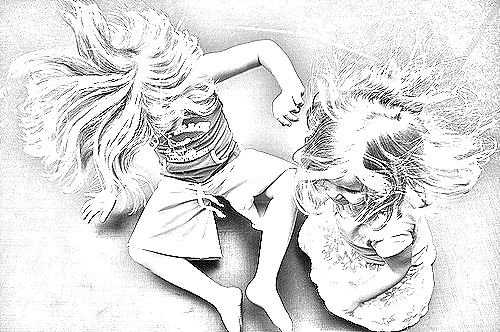
Portrait style: Sketch Portrait